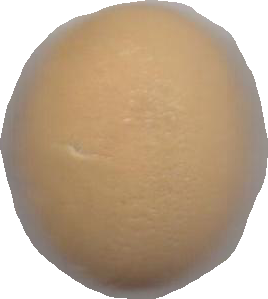
Variety: Grobogan